Rostislav Yaroslavich

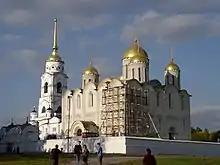
The Assumption Cathedral in Vladimir

On 11 July 1186, Rostislav married Vseslava Vsevolodovna, a daughter of prince Vsevolod Yurevich of Suzdalia. Rostislav was present when Bishop Luka consecrated the Cathedral of the Assumption in Vladimir for his father-in-law. Rostislav took part in the siege of Kiev on 2 January 1203, when Rurik Rostislavich (who had been expelled from the town) and the Olgovichi captured Kiev. During the siege Rostislav captured prince Mstislav Vladimirovich of Dorogobuzh.